Describe the emotion expressed in this image:  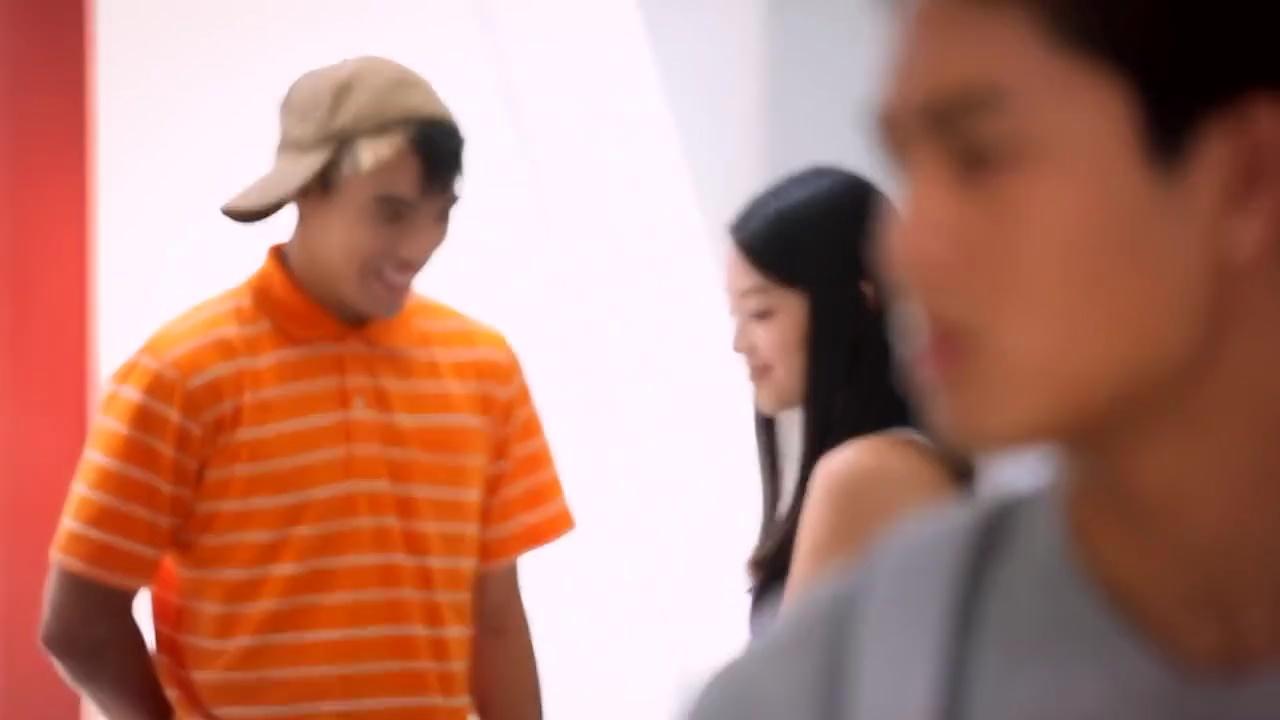
This person displays Fear, valence and arousal with high intensity.